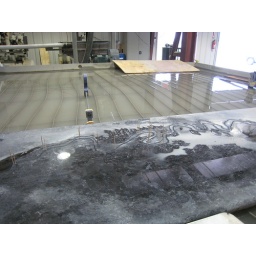
It is looking awesome. The water jet cuts through the stone like butter in a precise computer-controlled pattern.